Luigi Rolando

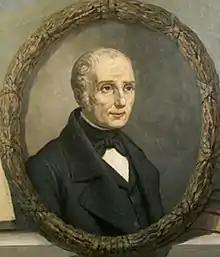
Luigi Rolando

Luigi Rolando (16 June 1773, Turin – 20 April 1831, Turin) was an Italian anatomist known for his pioneering research in brain localization of function.